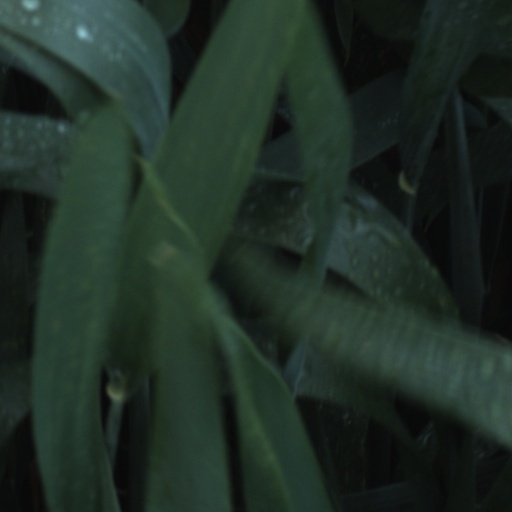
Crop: wheat